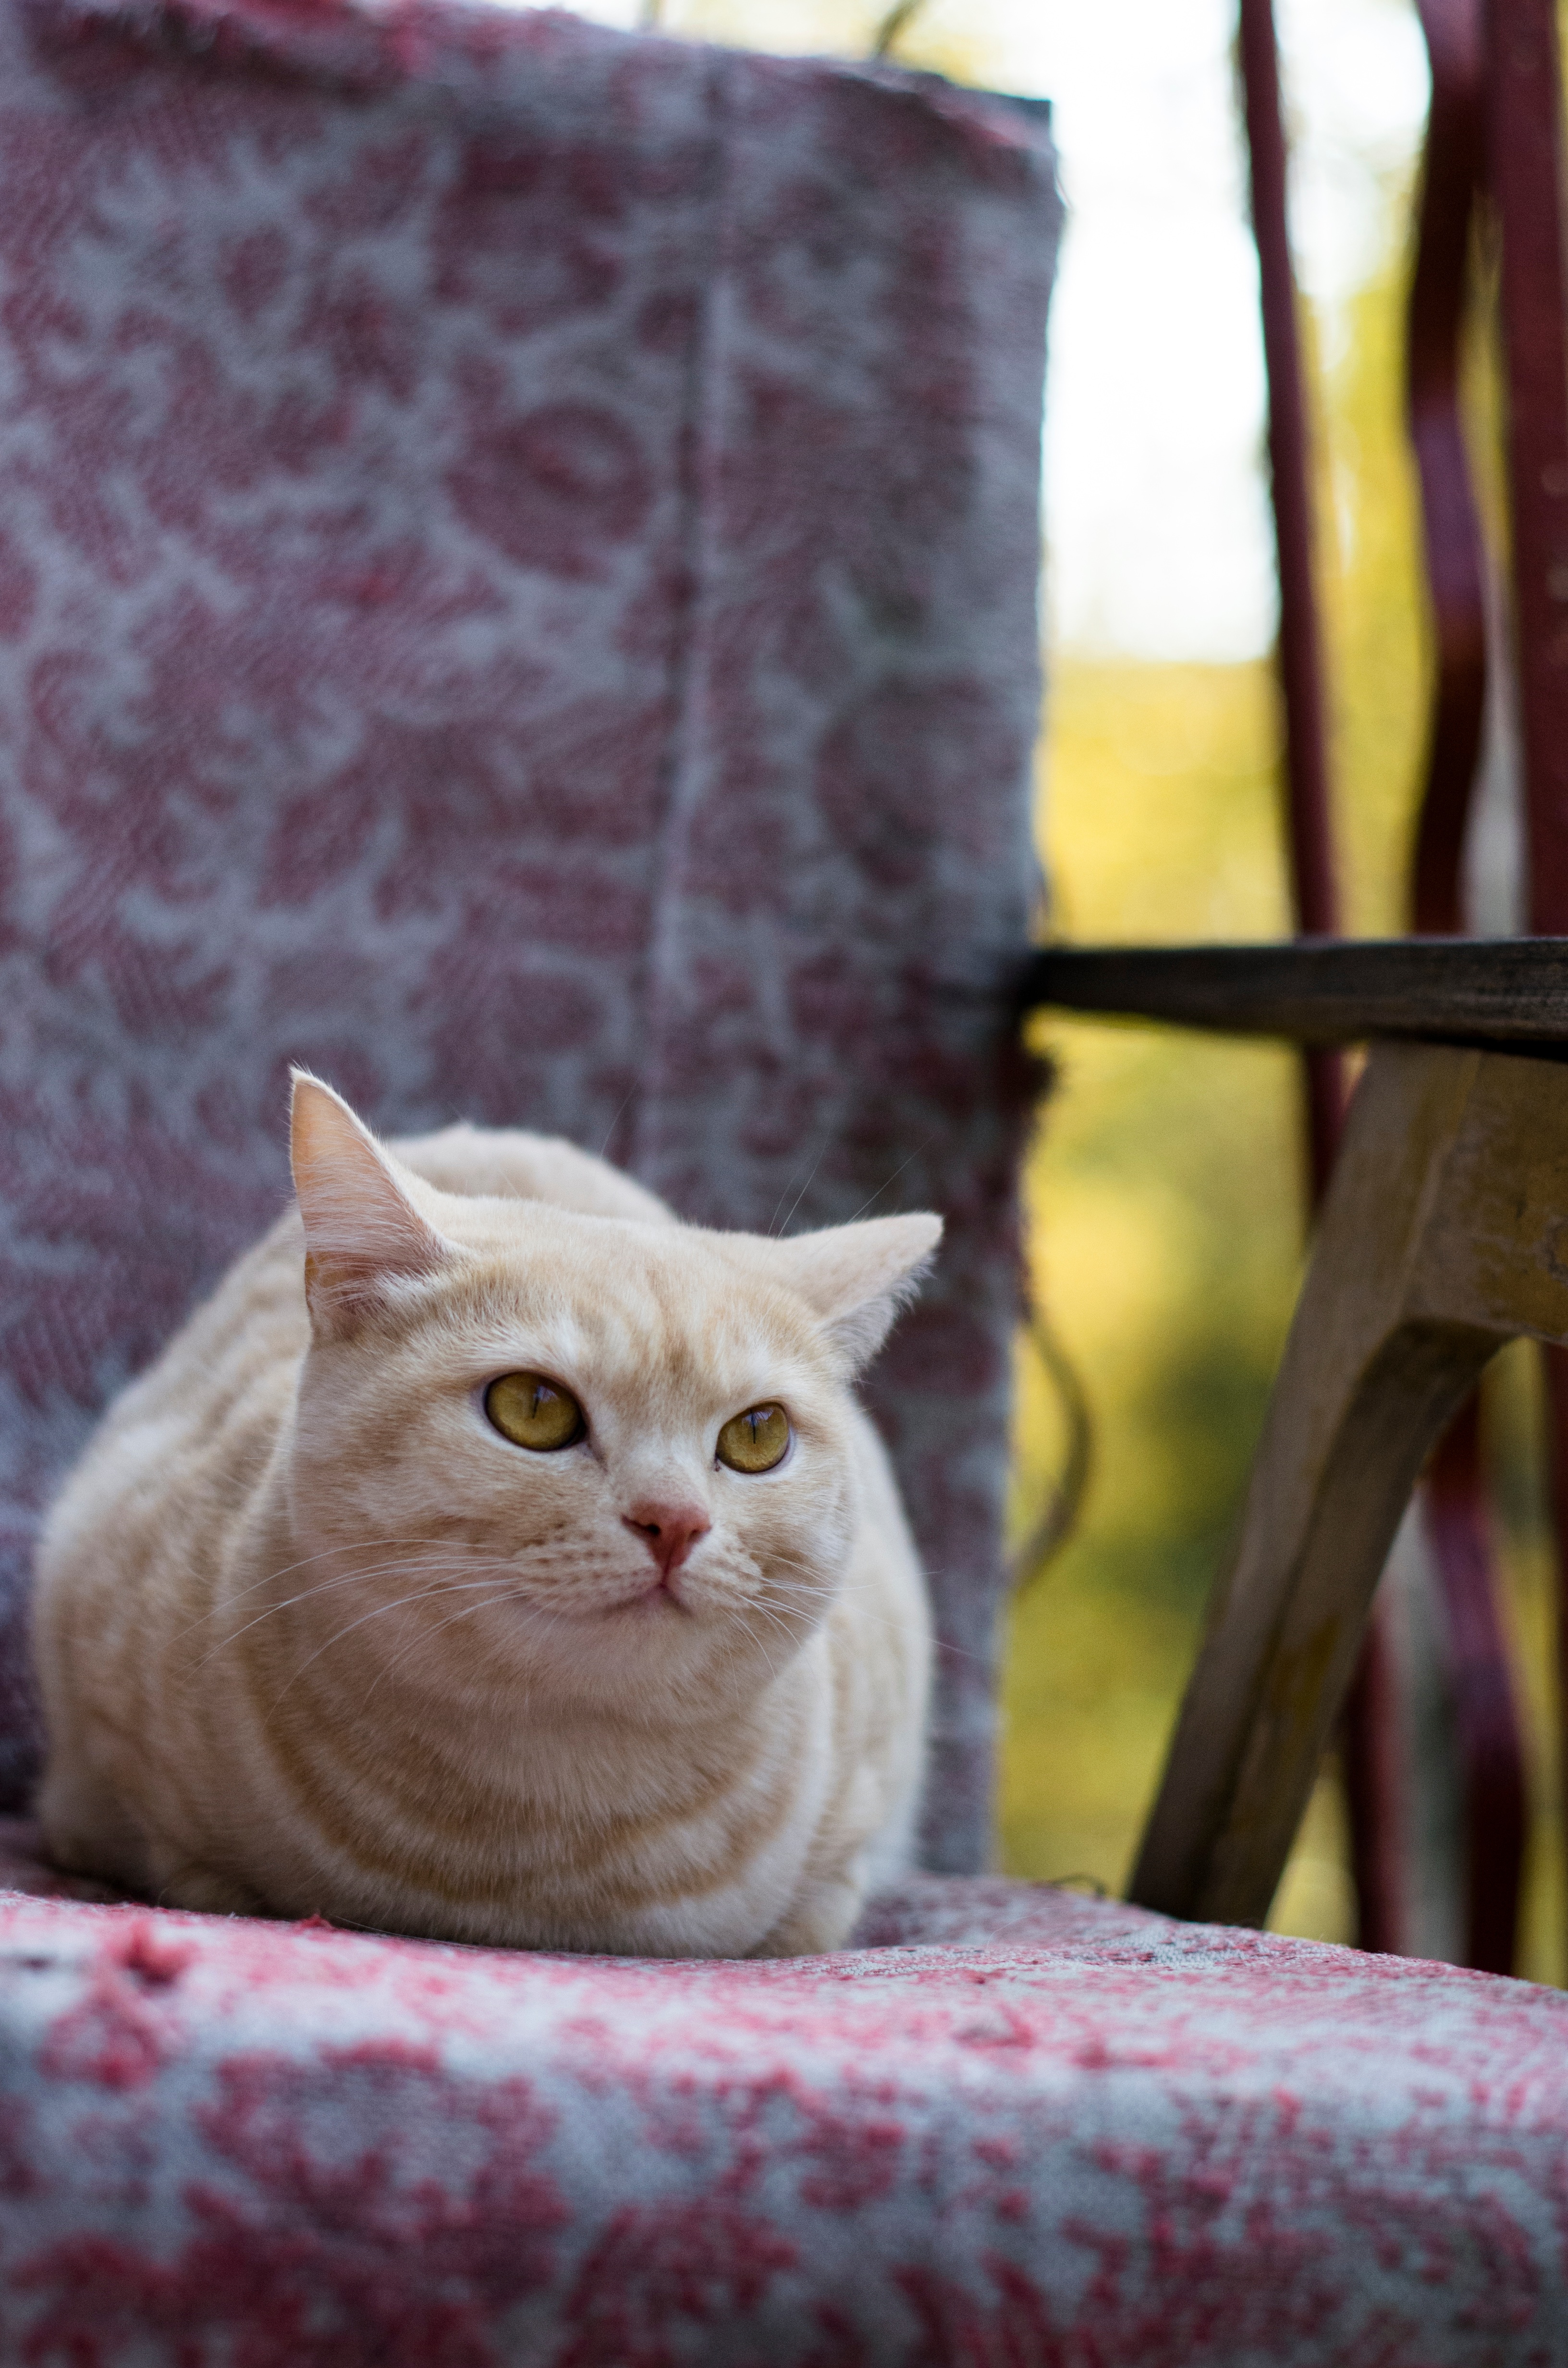
kitten, cat, mammal, whiskers, vertebrate, small to medium sized cats, cat like mammal